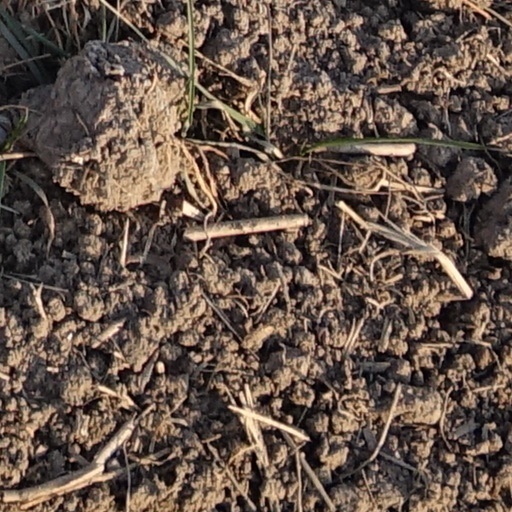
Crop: wheat